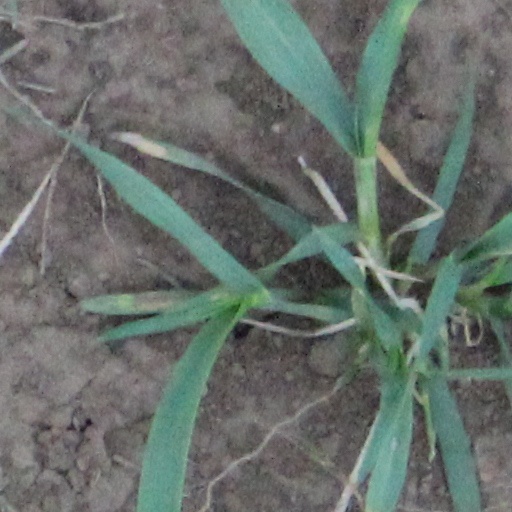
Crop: wheat